Nelson H. Van Vorhes

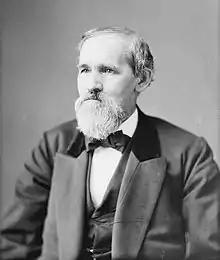

Nelson Holmes Van Vorhes (January 23, 1822 – December 4, 1882) was an American newspaperman and politician who served two terms as a U.S. Representative from Ohio from 1875 to 1879.